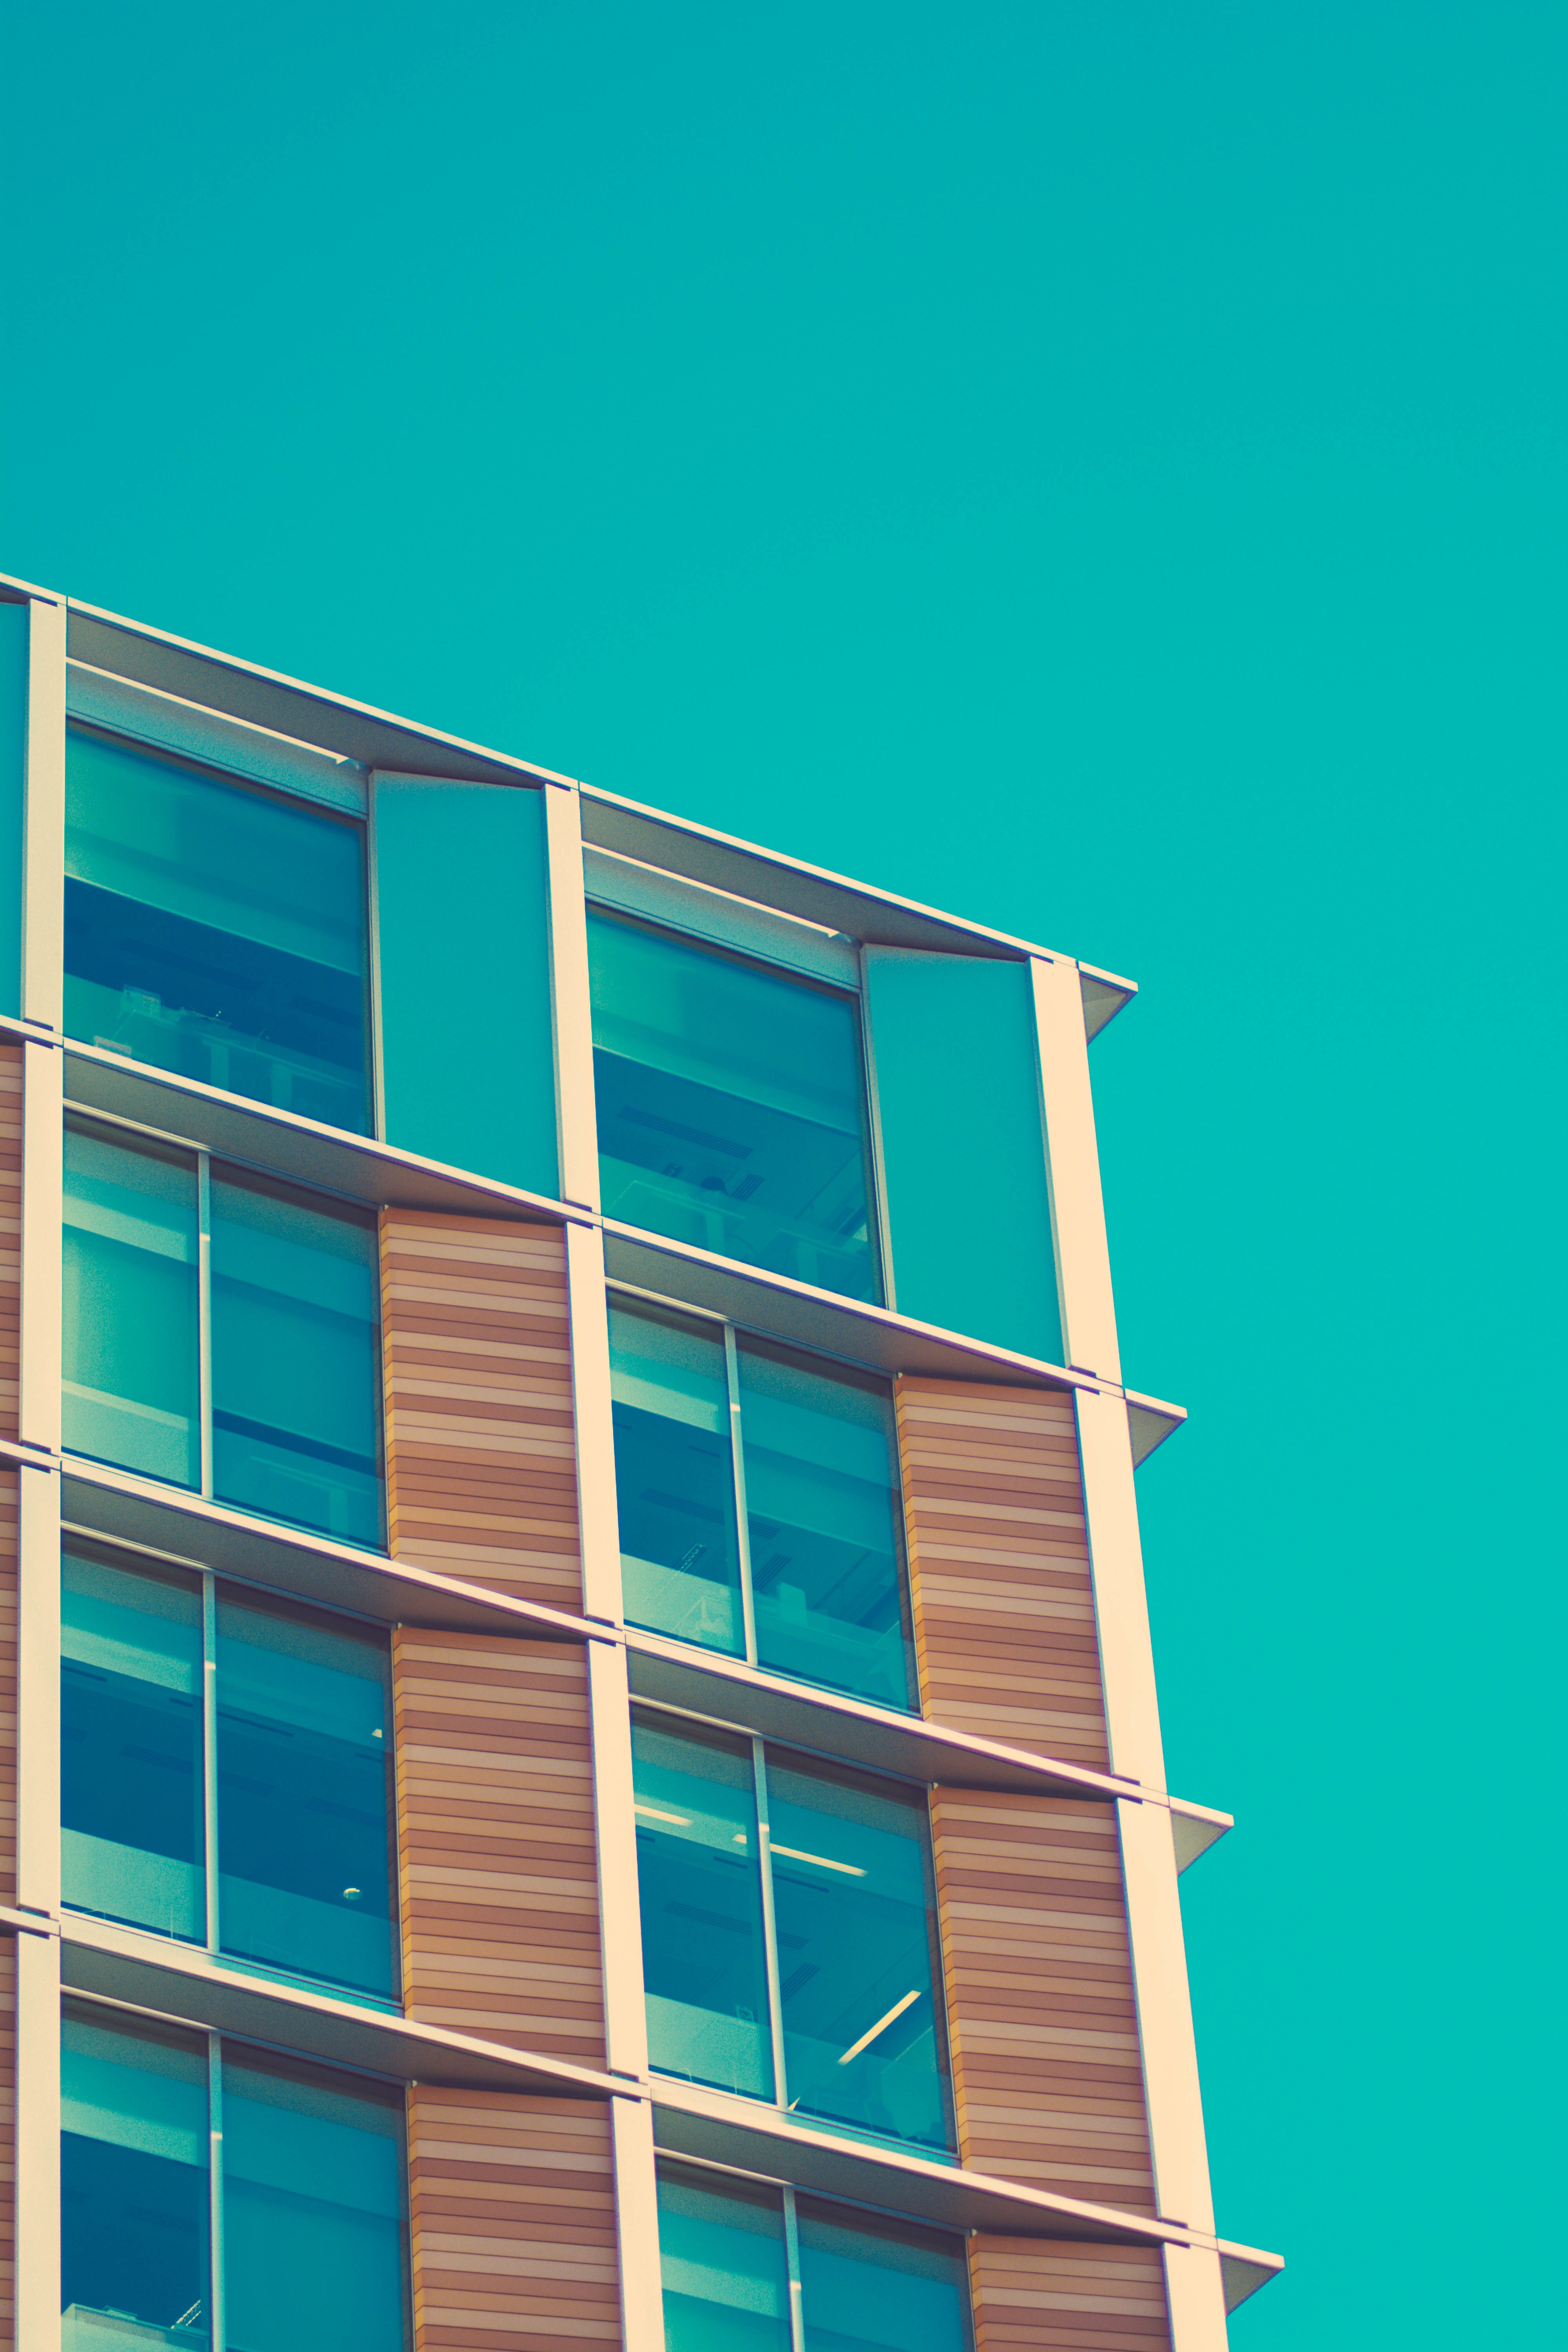
architecture, window, glass, line, color, facade, blue, tower block, interior design, daylighting, window covering